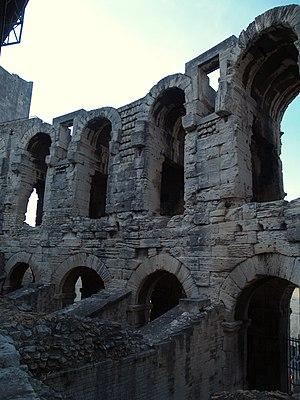
Intérieur des arènes d'Arles.
Les Arènes d'Arles sont un amphithéâtre romain construit vers 80 apr. J.-C. / 90 apr. J.-C. par les ordres de Tibère César Auguste, dans le cadre des extensions flaviennes de la ville. L’amphithéâtre d'Arles est le monument le plus important de l’ancienne colonie romaine qu'il nous est permis d’admirer, quelque deux millénaires après son édification.